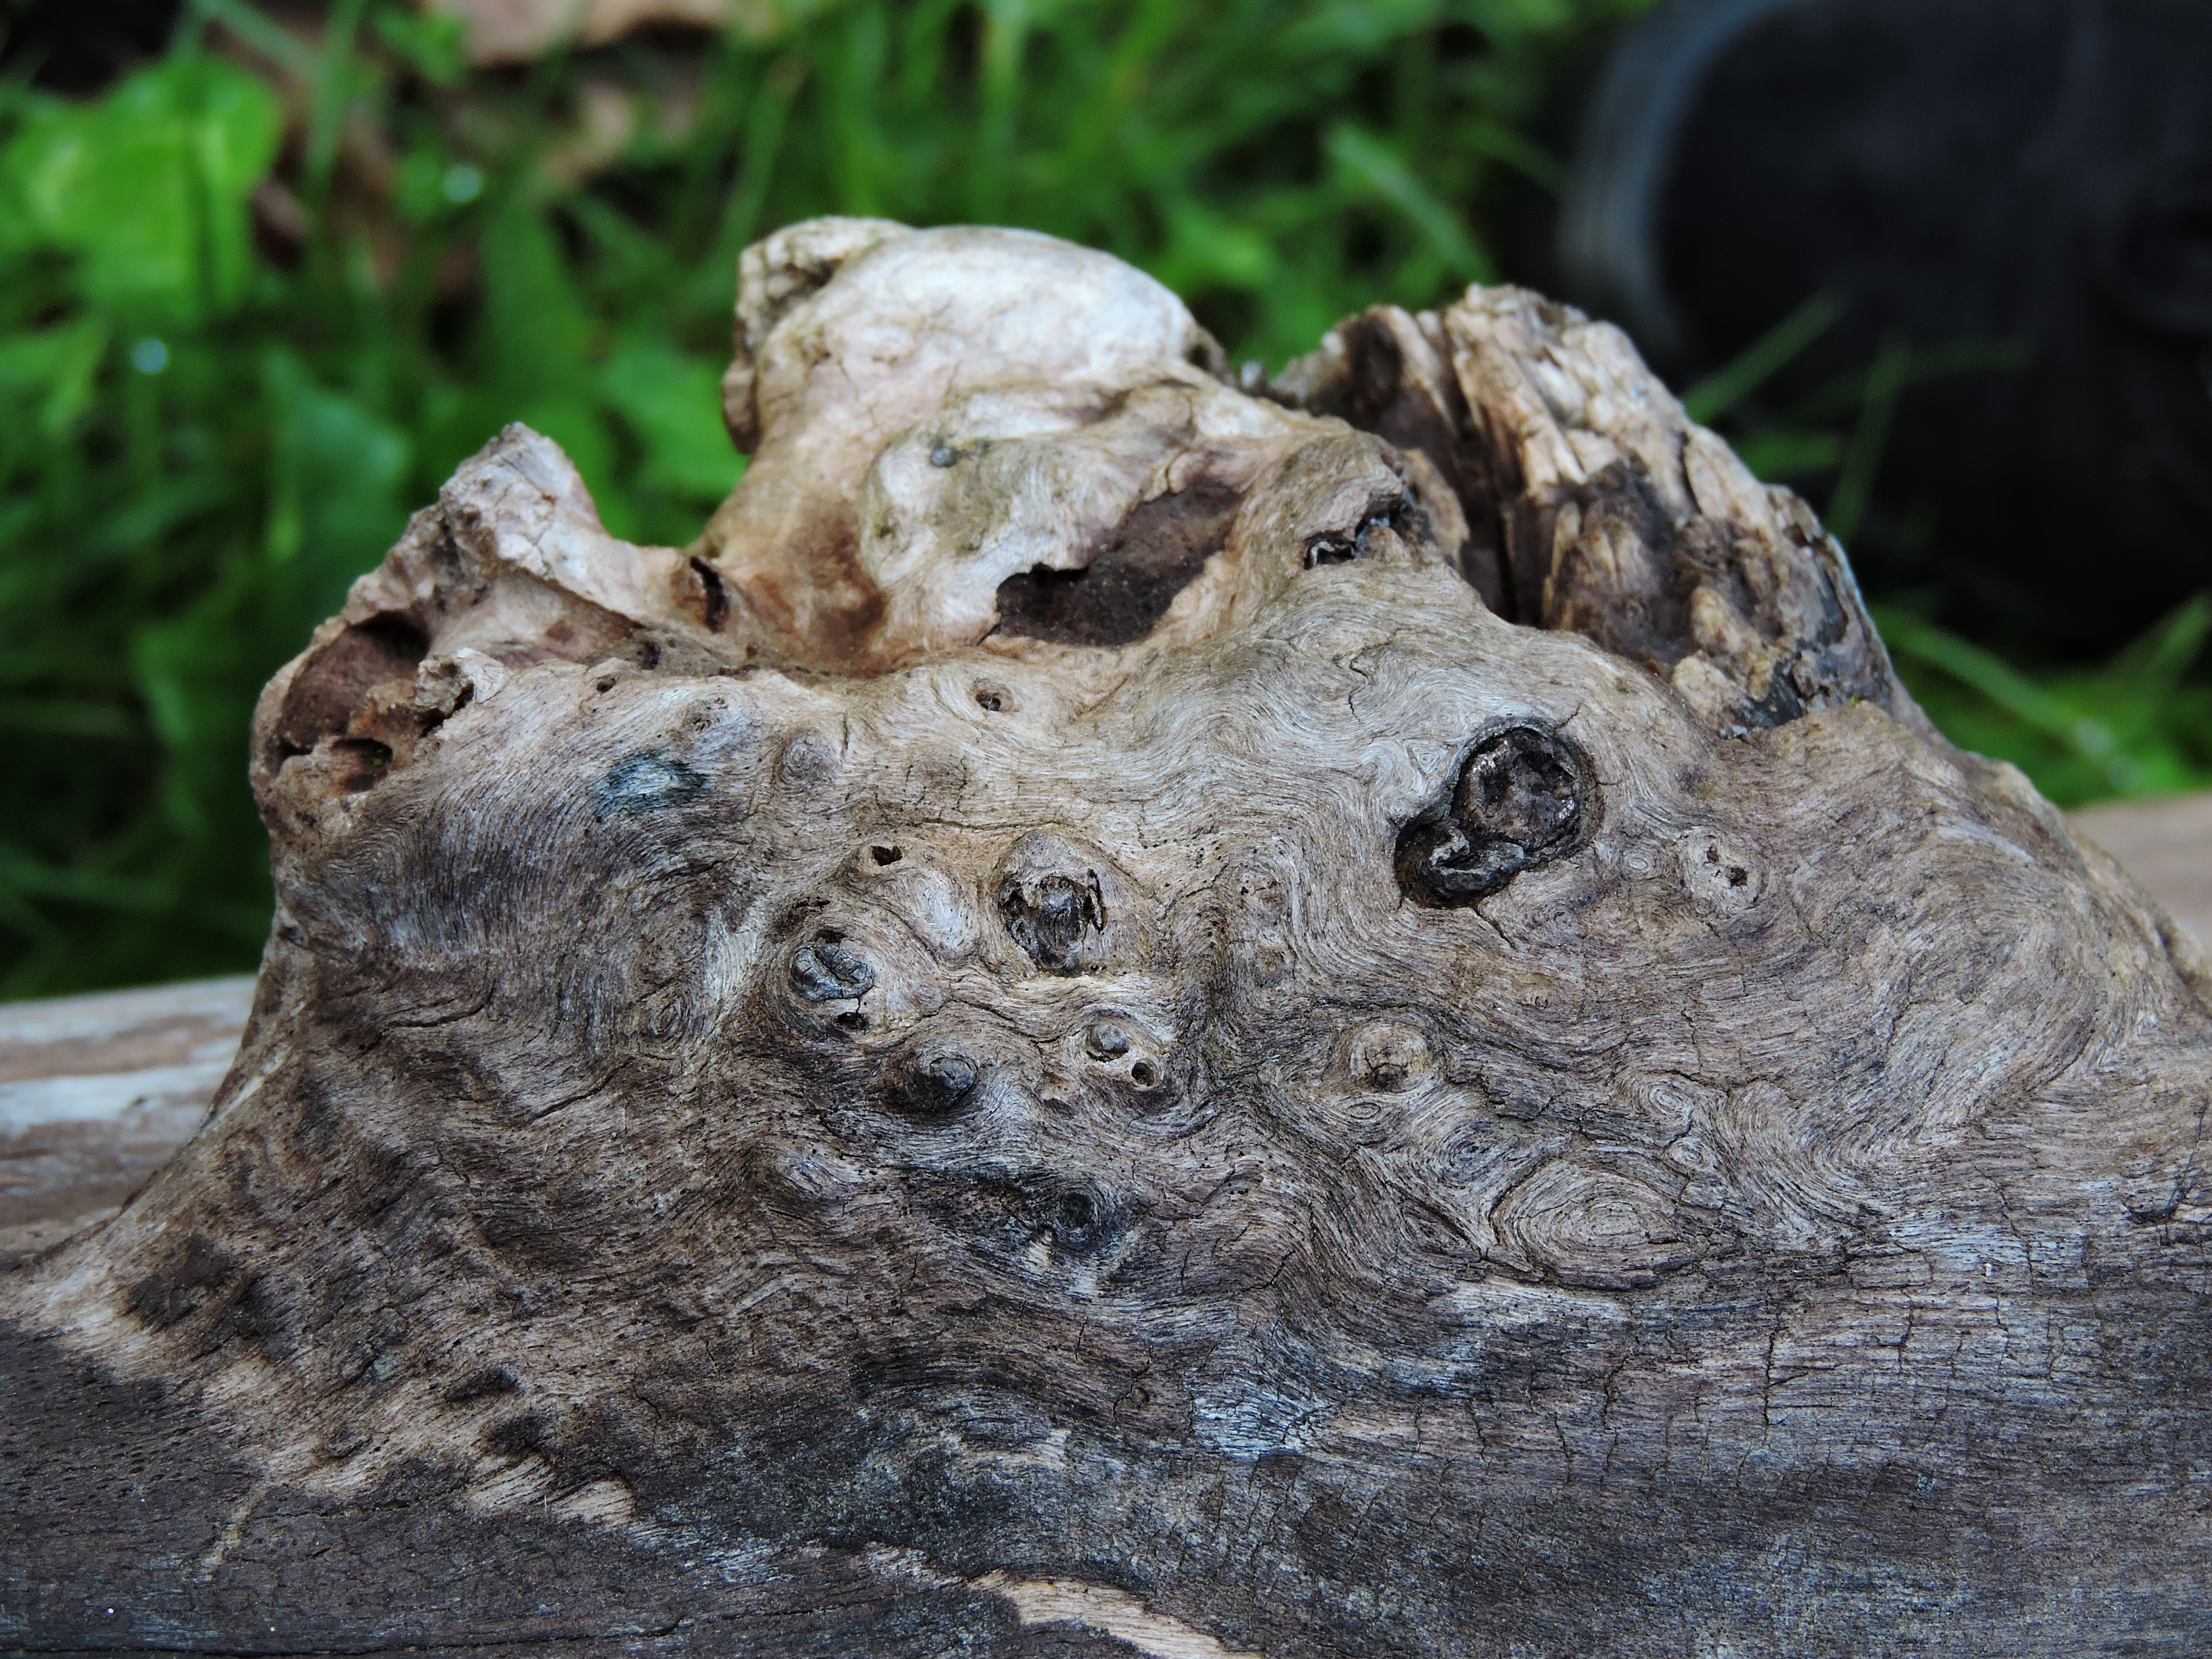
tree, wood, trunk, wildlife, frog, toad, amphibian, fauna, burl